Dion Dawkins

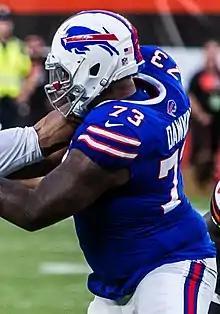
Dawkins with the Bills in 2018

The Buffalo Bills selected Dawkins in the second round (63rd overall) of the 2017 NFL draft. Dawkins was the second offensive guard drafted in 2017, behind Western Kentucky guard Forrest Lamp.